Beekeeping in Australia

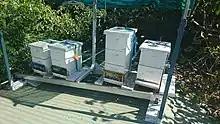
Urban bee hives, Avalon Beach NSW

Beekeeping in Australia is a commercial industry with around 25,000 registered beekeepers owning over 670,000 hives in 2018. Most are found in the eastern states of Queensland, New South Wales, Victoria and Tasmania as well as the south-west of Western Australia.